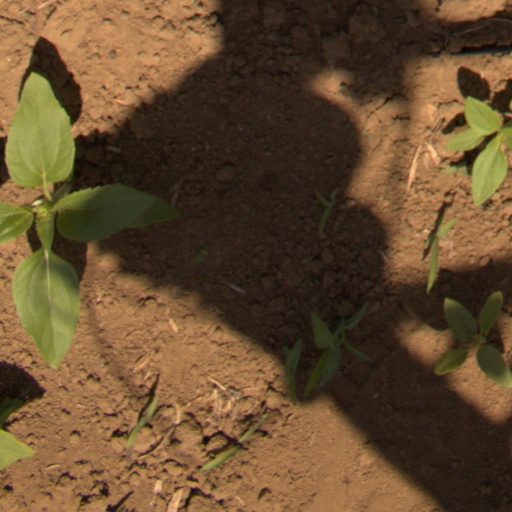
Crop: Jerusalem artichoke